Chuvash language

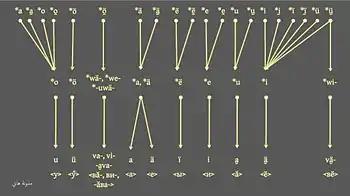
A possible scheme for the diachronic development of Chuvash vowels (note that not all the sounds with an asterisk are necessarily separate phonemes).

According to Krueger (1961), the Chuvash vowel system is as follows (the precise IPA symbols are chosen based on his description since he uses a different transcription).